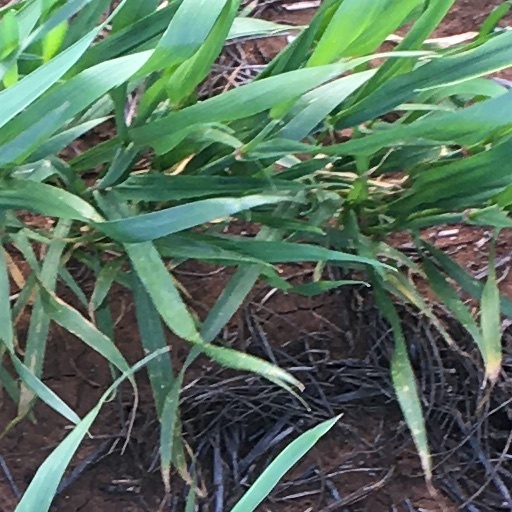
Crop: wheat